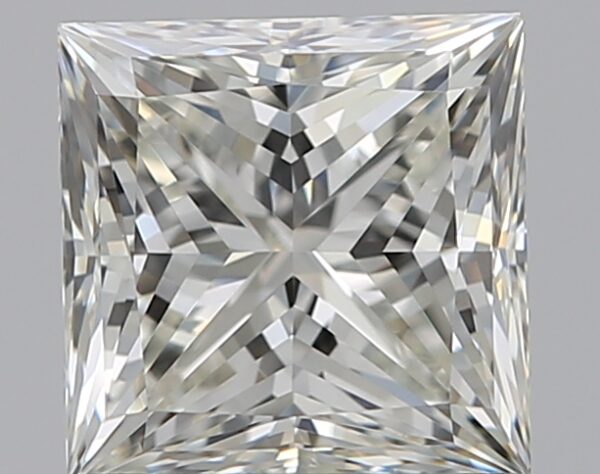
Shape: princess
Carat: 0.9
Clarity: VS2
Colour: J
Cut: EX
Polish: EX
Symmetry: VG
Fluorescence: N
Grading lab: GIA
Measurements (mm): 5.26 x 5.25 x 3.82